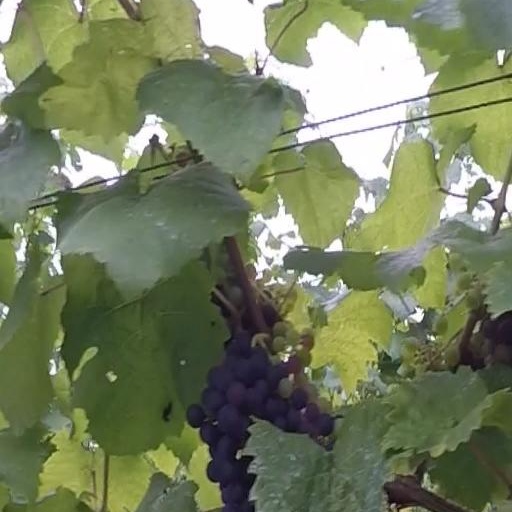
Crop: grape